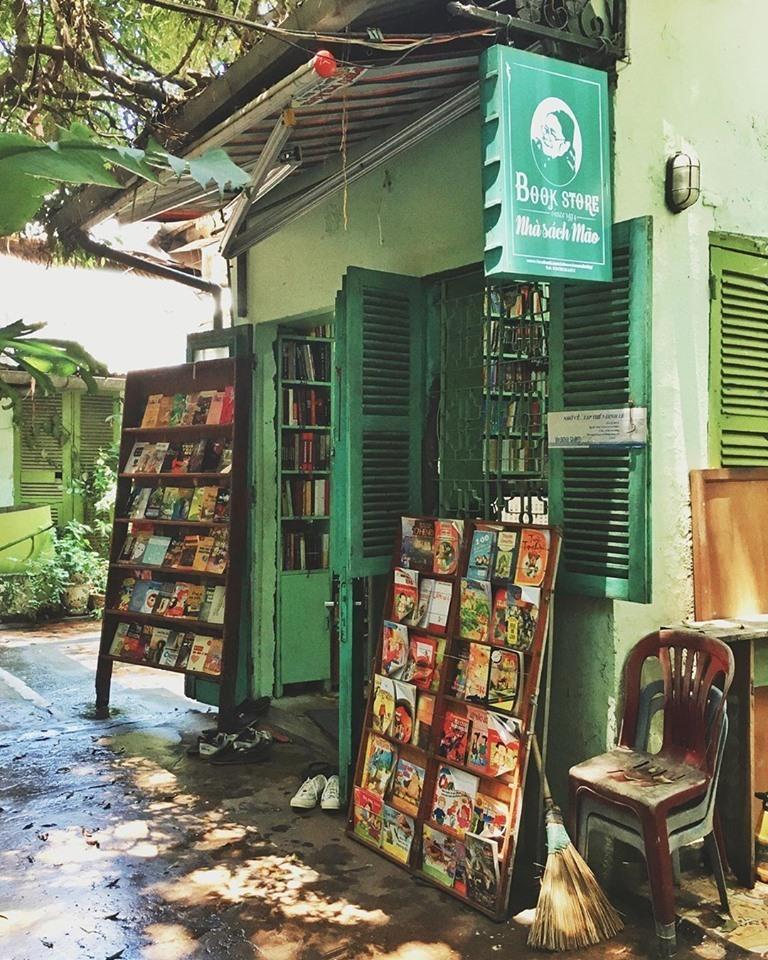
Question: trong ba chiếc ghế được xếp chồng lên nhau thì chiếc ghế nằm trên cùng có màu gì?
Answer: màu đỏ